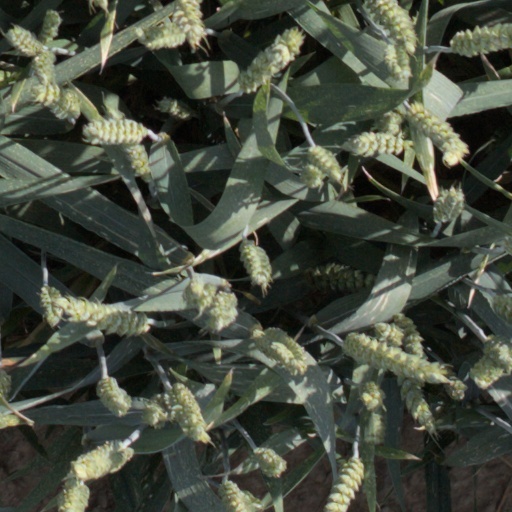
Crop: wheat